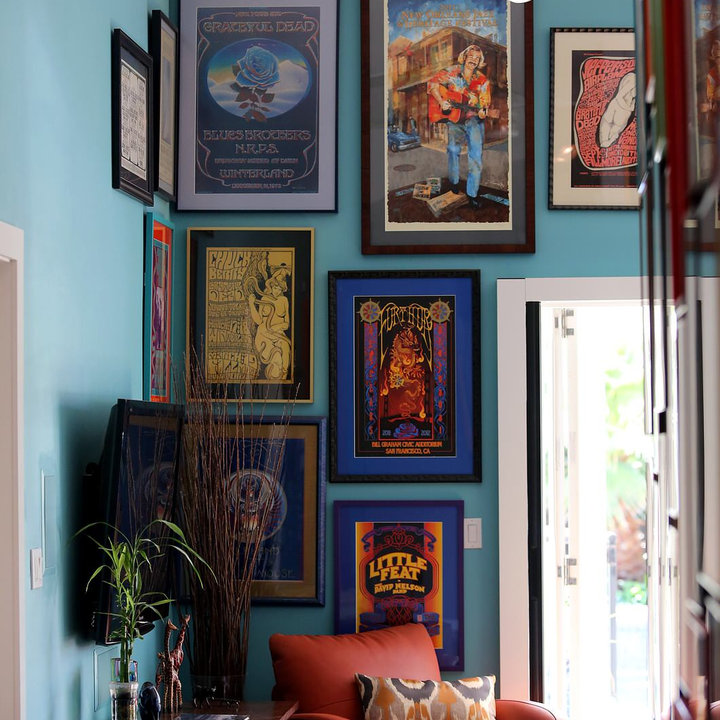
Style: Vintage